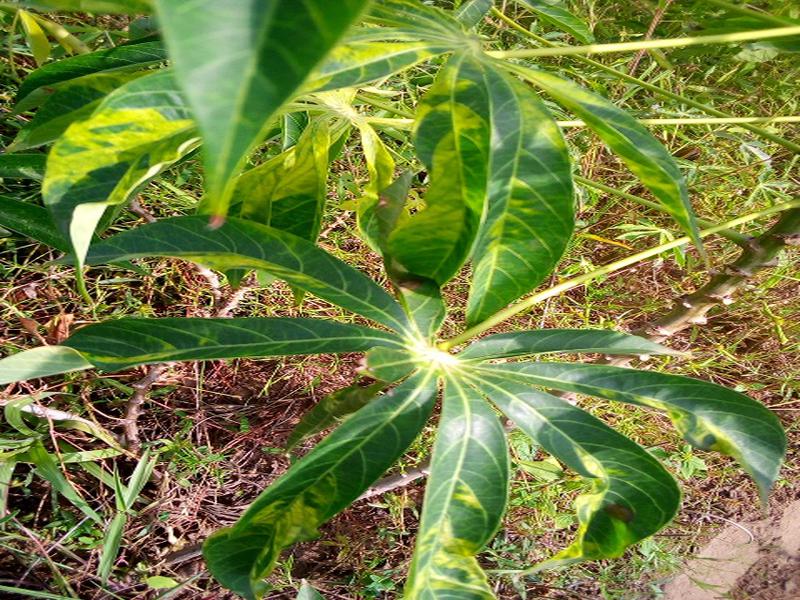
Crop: cassava
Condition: brown_streak_disease